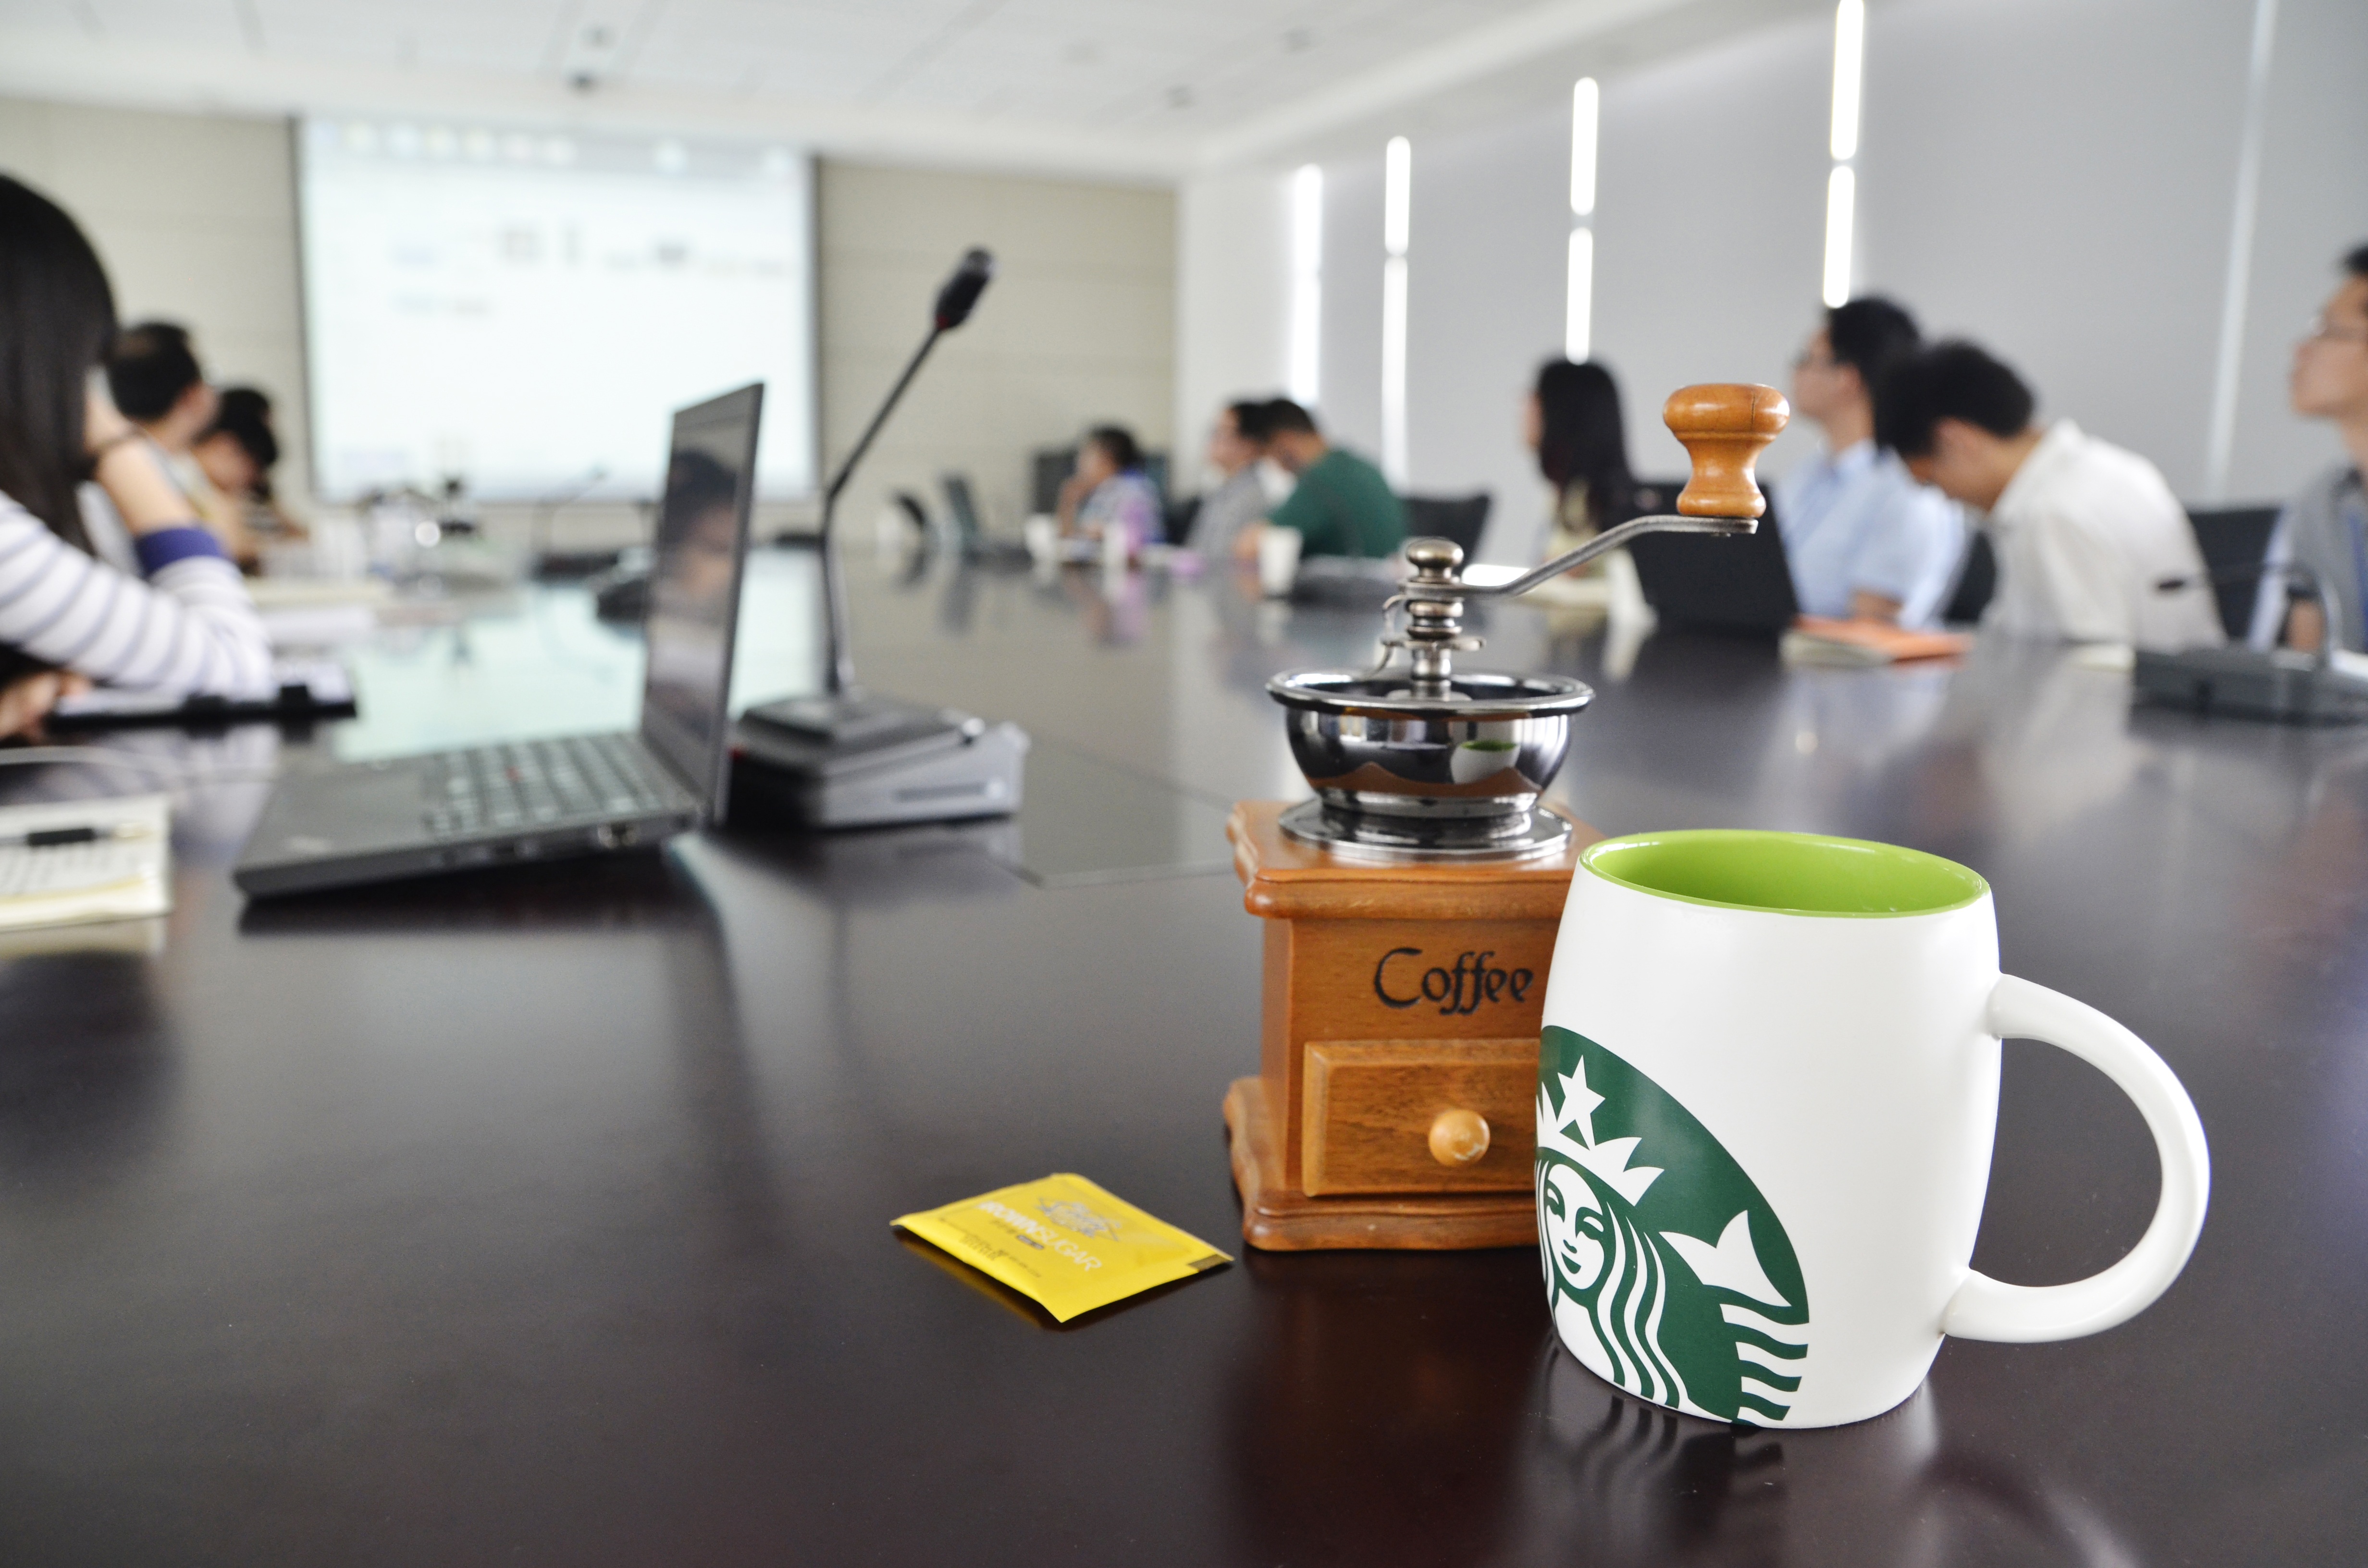
coffee, people, cup, office, brand, starbucks, design, conference, meet, discuss, sense